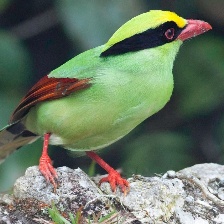
Species: GREEN MAGPIE
Scientific name: CISSA CHINENSIS
ImageNet parent category: magpie